3D Ultra Lionel Traintown

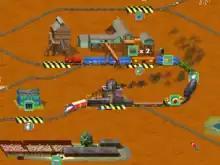
A view of gameplay on Traintown, on the living room setting

There are six difficulties, known as job rosters. Each difficulty has 11 jobs, then unlocking a twelfth. Most jobs are based on picking up and delivering loads via freight and passenger cars. Other jobs involve moving numbered freight cars to make valid addition, subtraction, multiplication, and division equations at kindergarten through fifth grade difficulty levels. There are memory-matching, pick-up sticks, hangman, Tower of Hanoi, and anagram scramble jobs with set time limits. The game has seven different play environments including a desert, the arctic, a living room, and the moon.